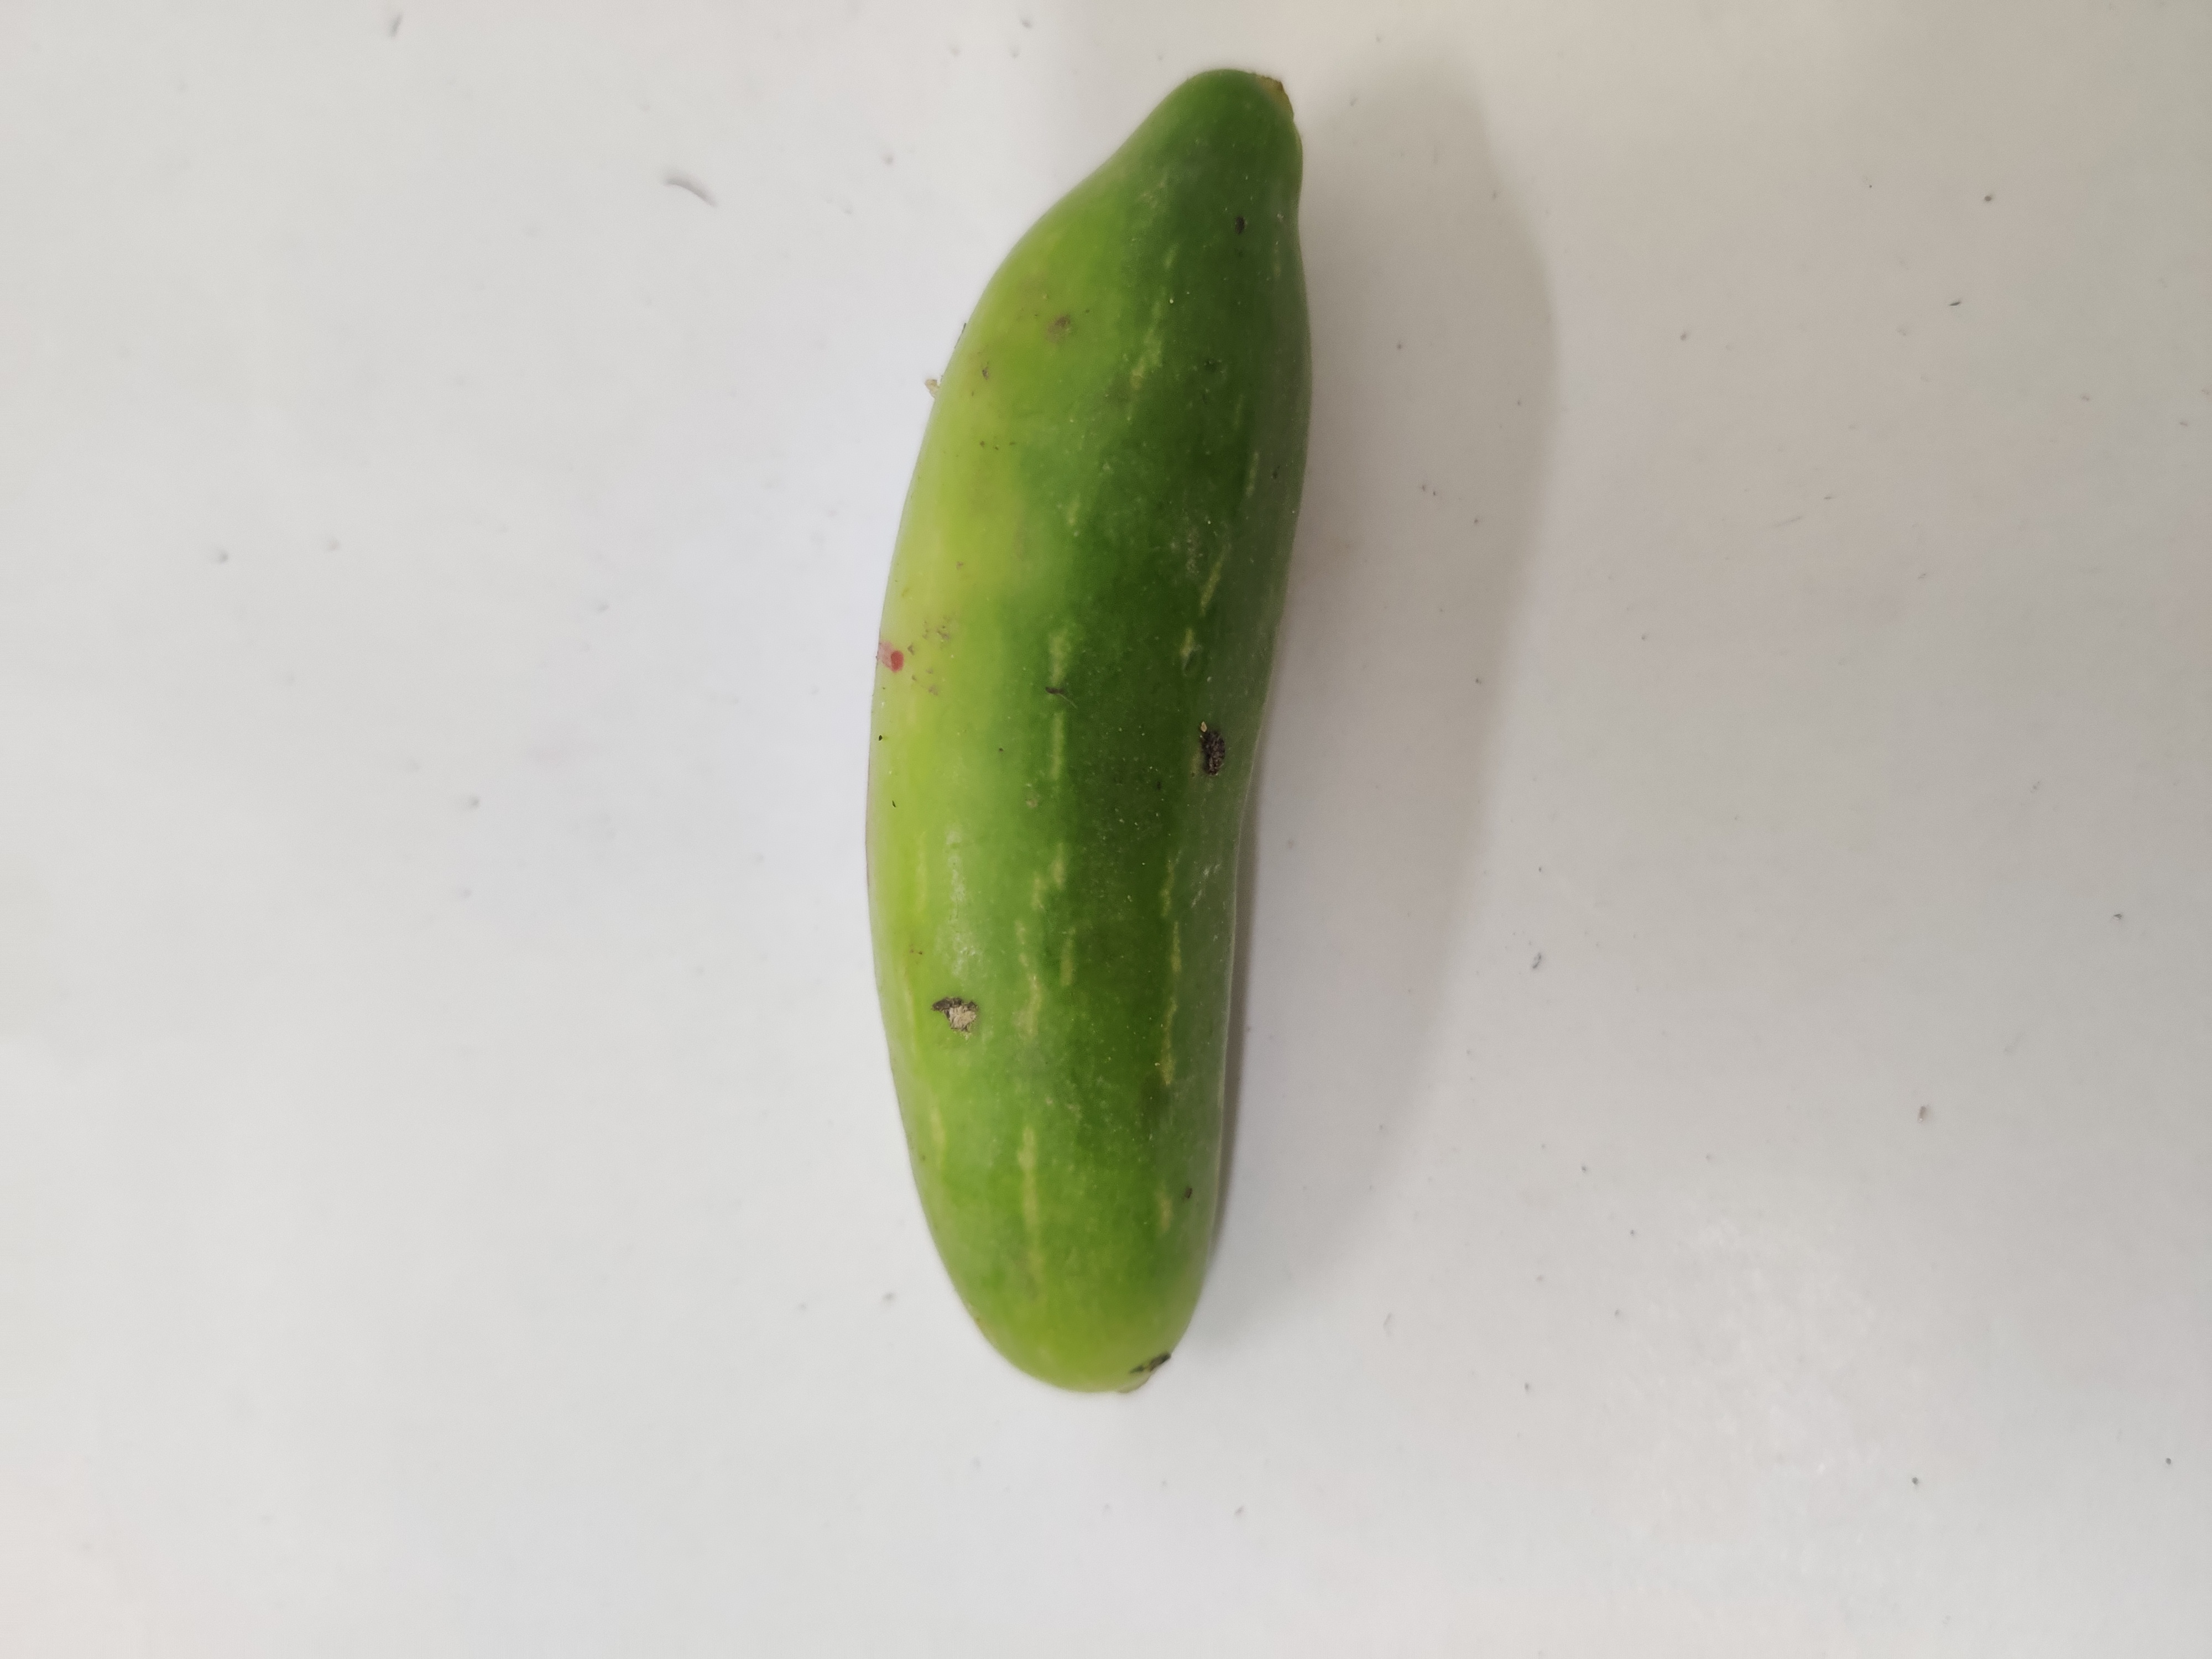
Crop: Ivy Gourd
Condition: Fresh